2023 Pensacola 200

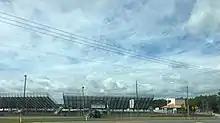
Five Flags Speedway, the circuit where the race will be held.

Five Flags Speedway is a half-mile (0.8 km) paved oval racetrack in Pensacola, Florida. It opened in 1953 and is located on Pine Forest Road. It is christened after the nickname of Pensacola—"City of Five Flags."